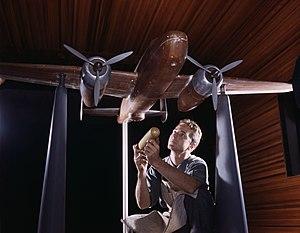
Un bureau d'études peut désigner soit un cabinet indépendant, soit un département ou un service au sein d'une administration ou d'une entreprise. Il s'agit d'une structure où sont réalisées des expertises à caractère scientifique et/ou technique, généralement sous la responsabilité d'un ingénieur. Ces expertises peuvent recouvrir entre autres les champs de l'analyse de l'existant ou bien la conception d'un produit ou l'organisation d'un service.